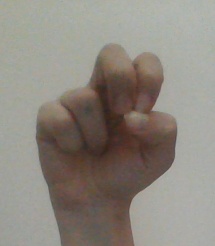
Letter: gaaf